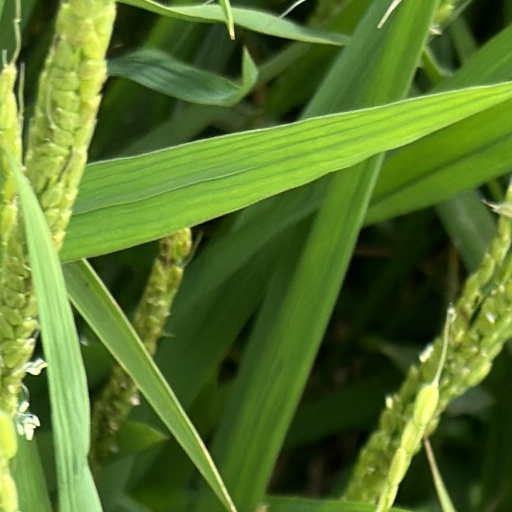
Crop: rice